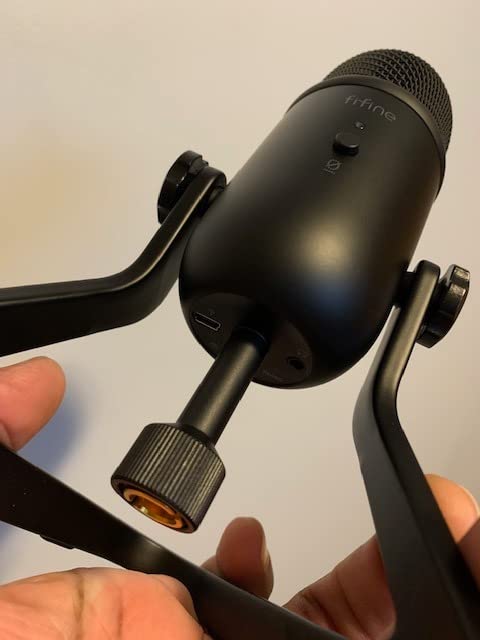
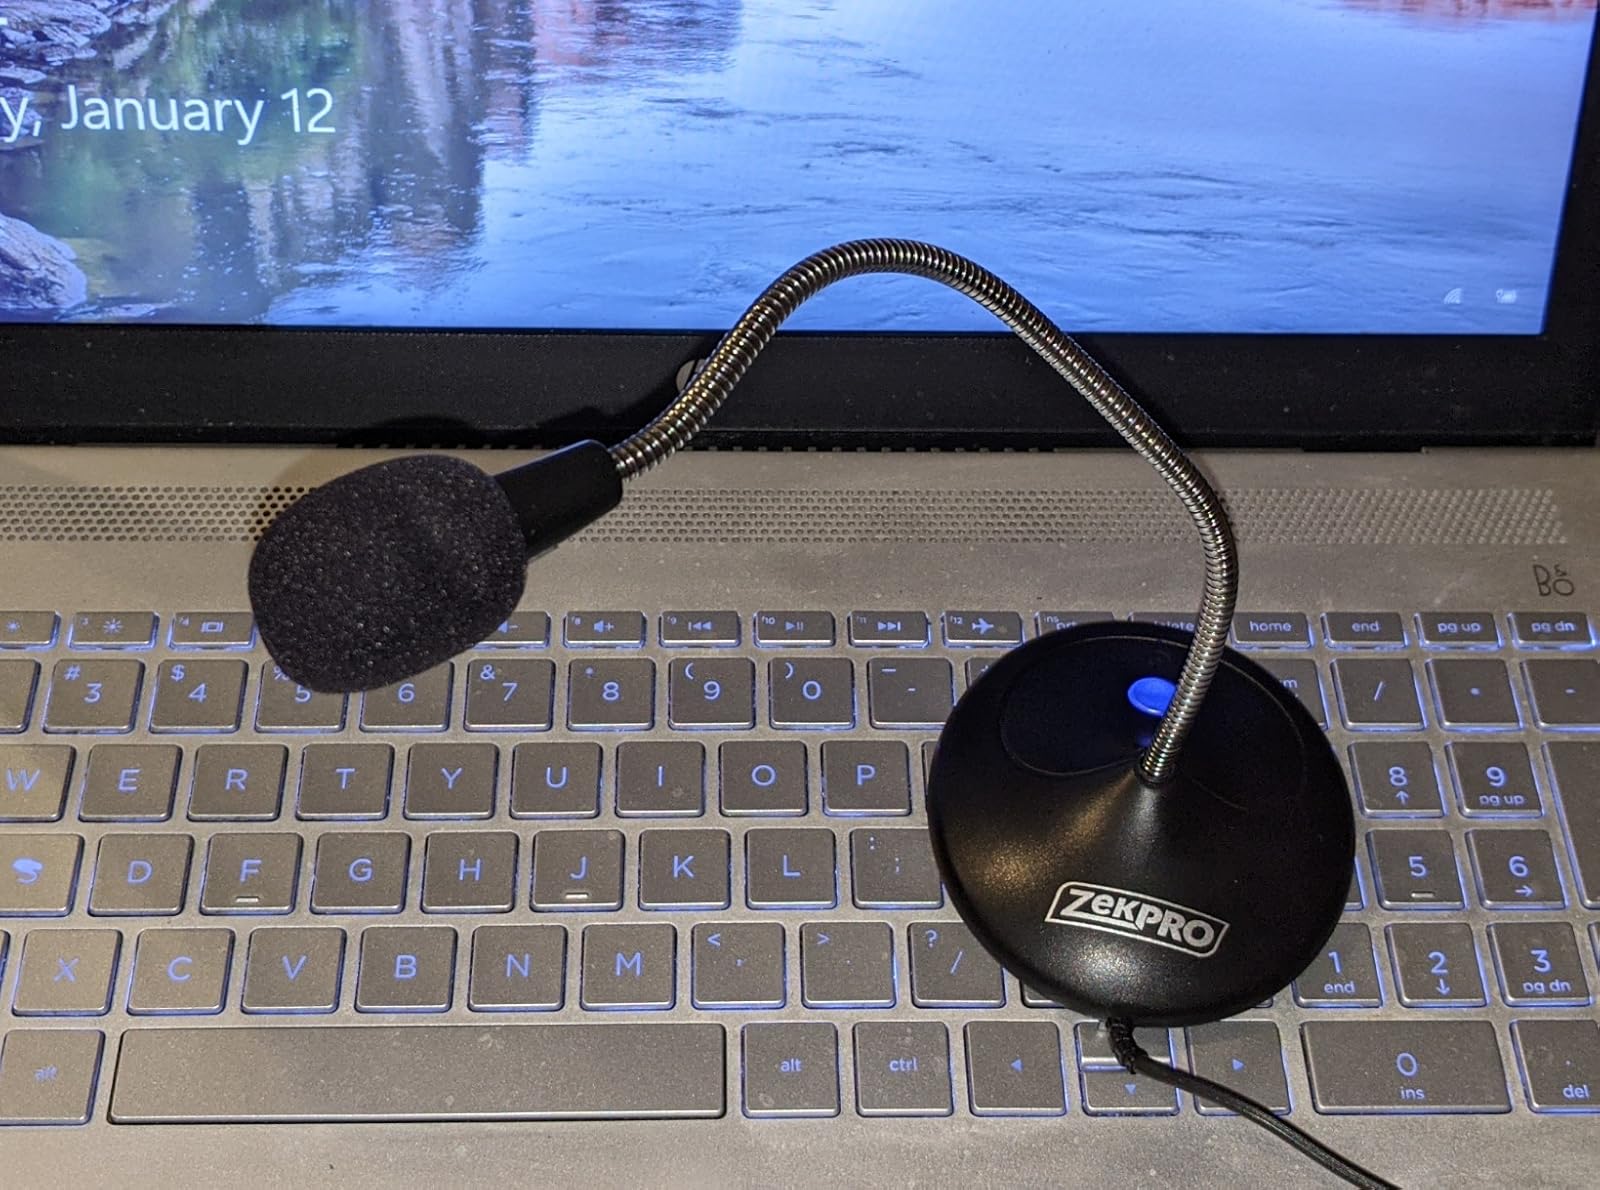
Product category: microphone
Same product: no